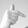
ASL letter: T